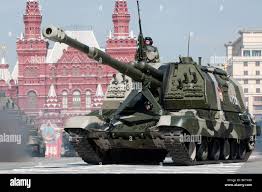
Label: Self Propelled Artillery